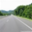
Label: road